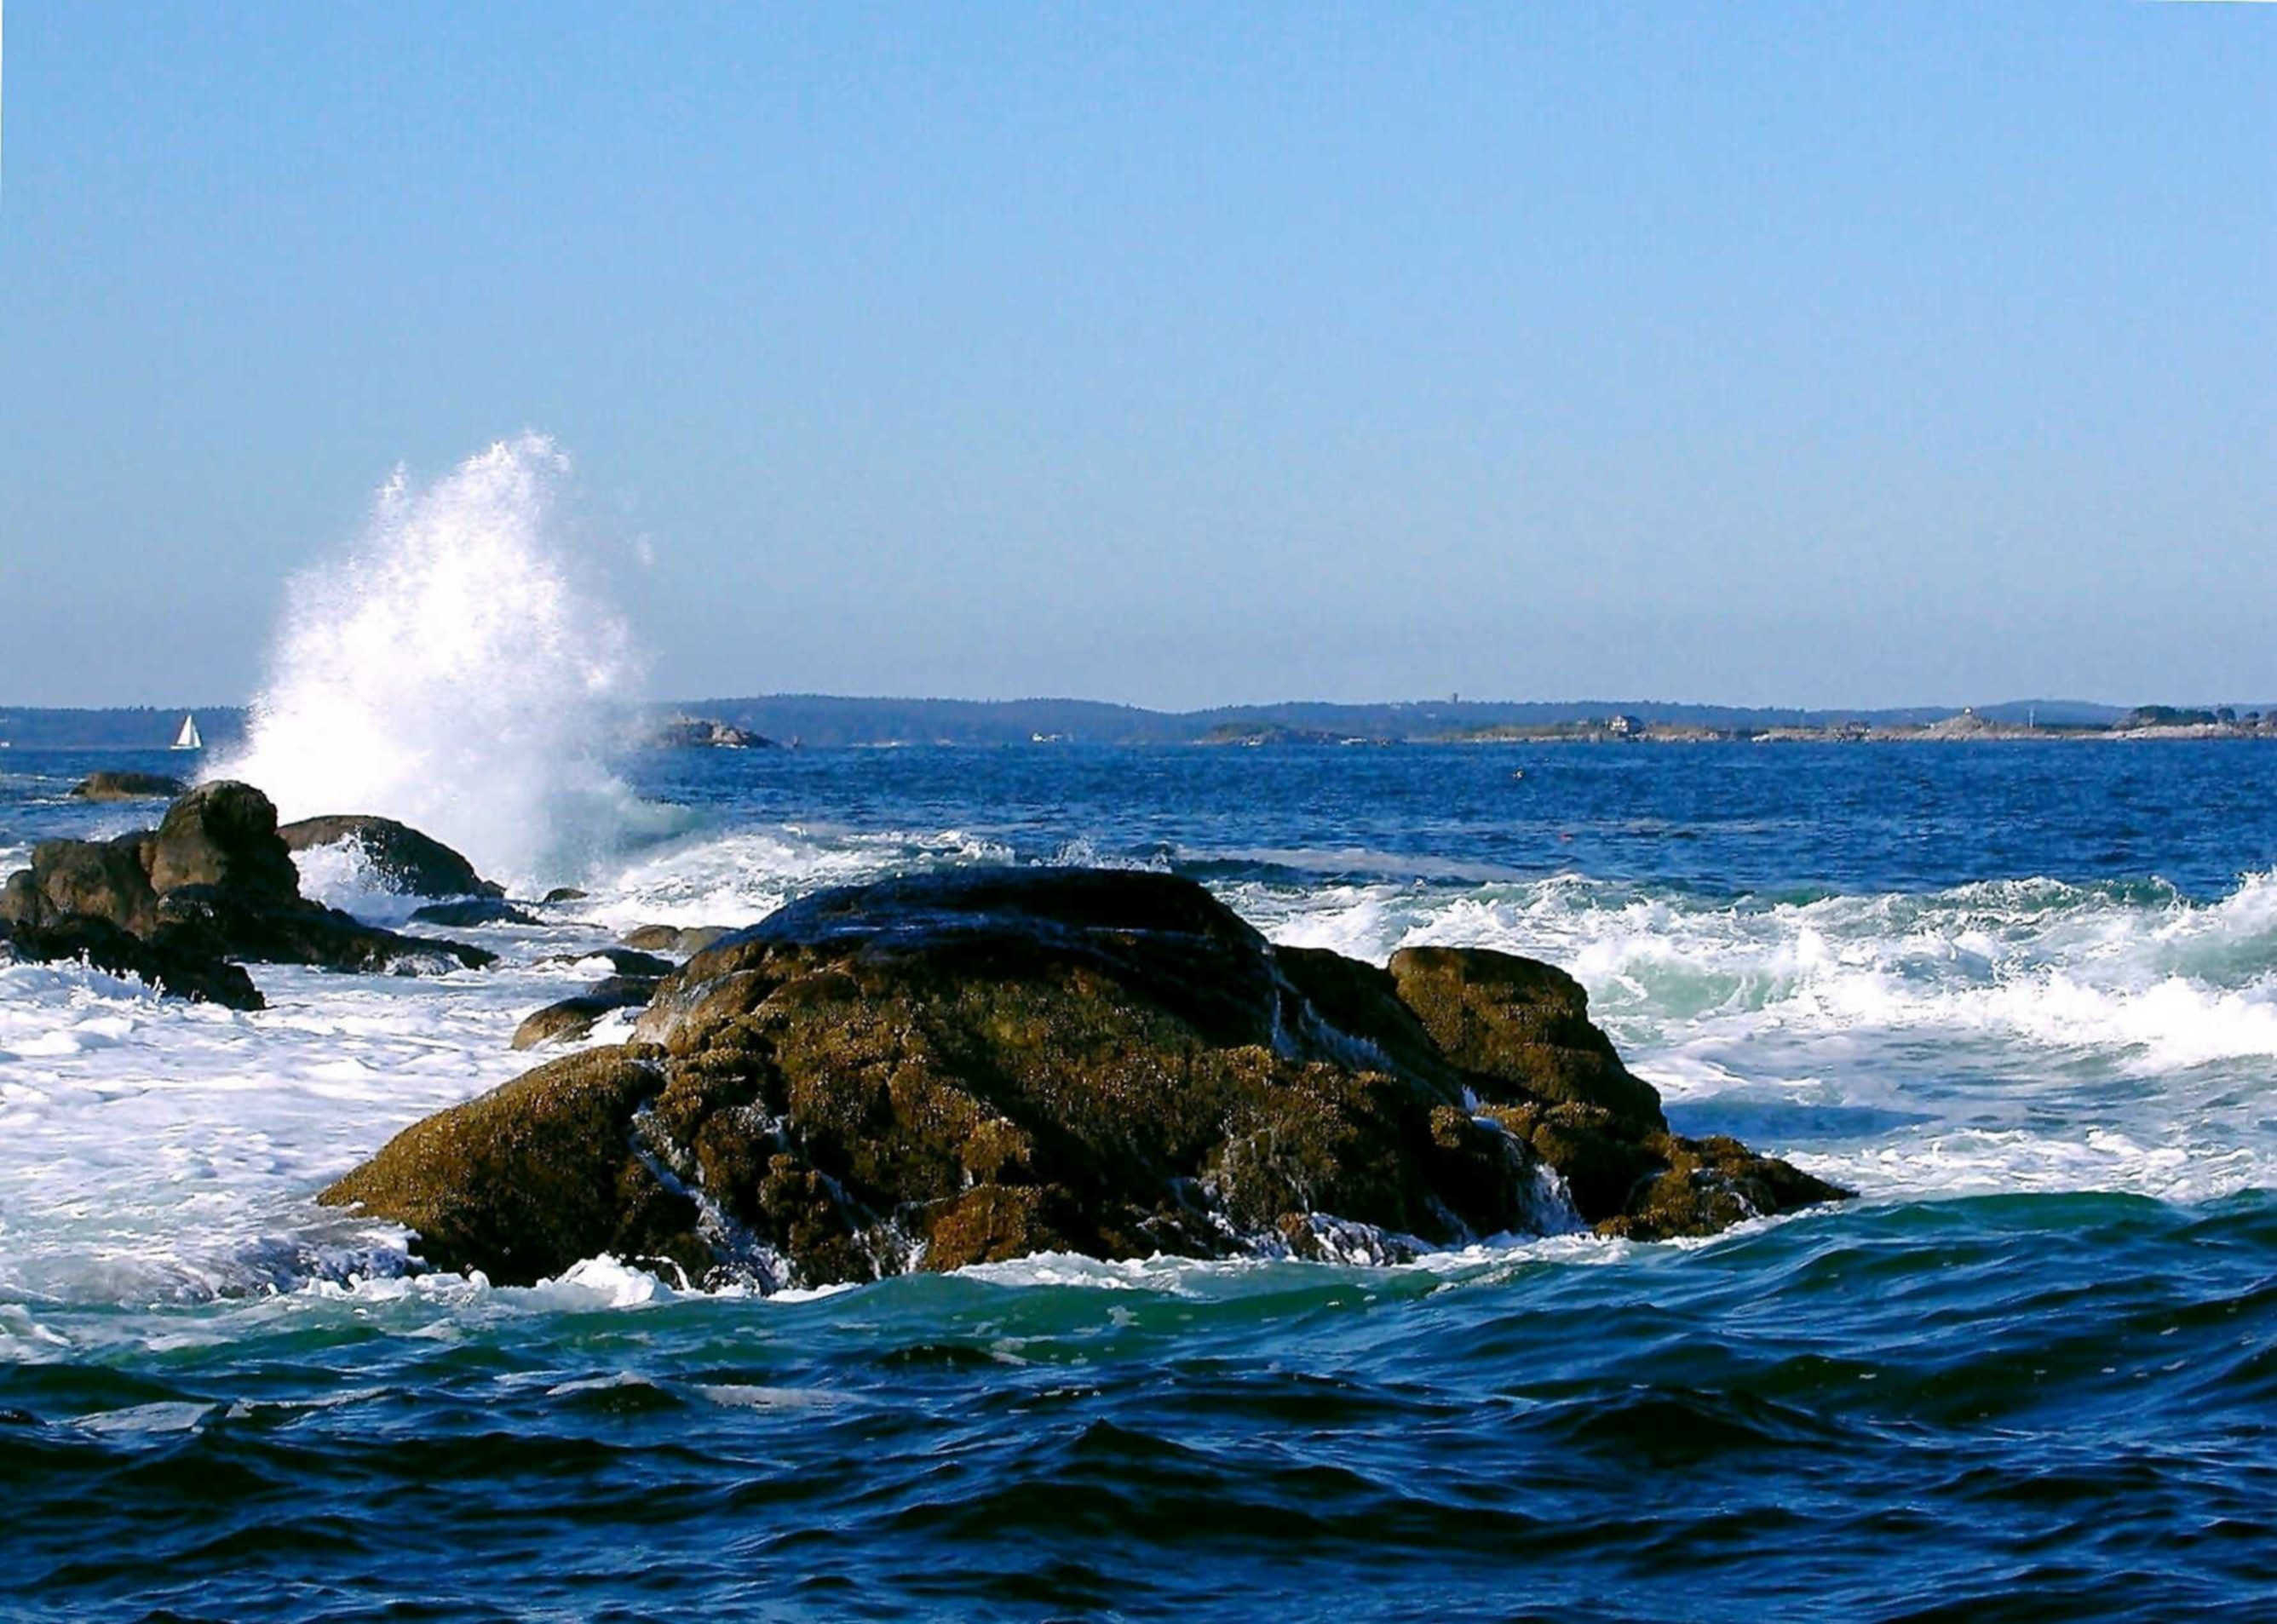
atlantic, coast, Marblehead, salem, massachusetts, Tinkers, island, waves, rocks, spray, wave, body of water, sea, ocean, wind wave, water, rock, sky, coastal and oceanic landforms, tide, headland, wind, bay